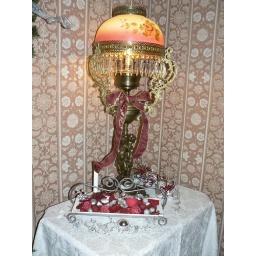
Beautiful lamp in the Hughes house living room 12-23-07